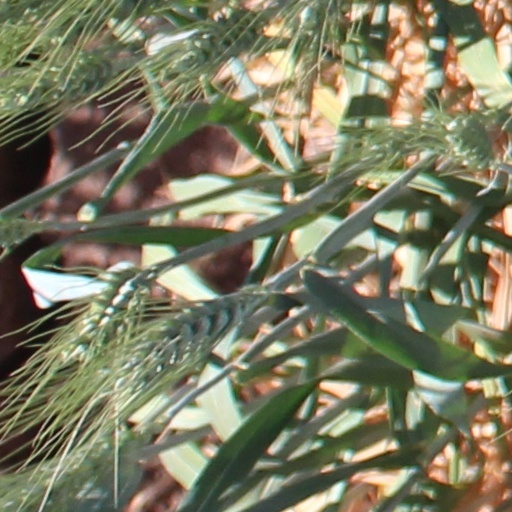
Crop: wheat